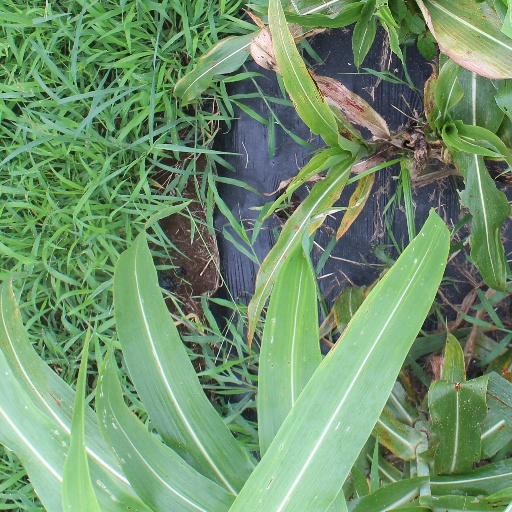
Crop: sorghum